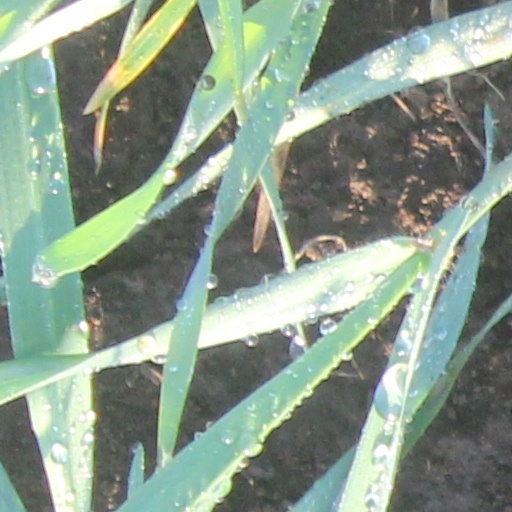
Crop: wheat